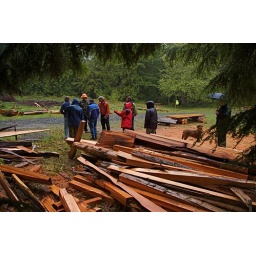
We dropped by Duthie Hill to check on the progress of the mountain bike park. Wet but enlightening.